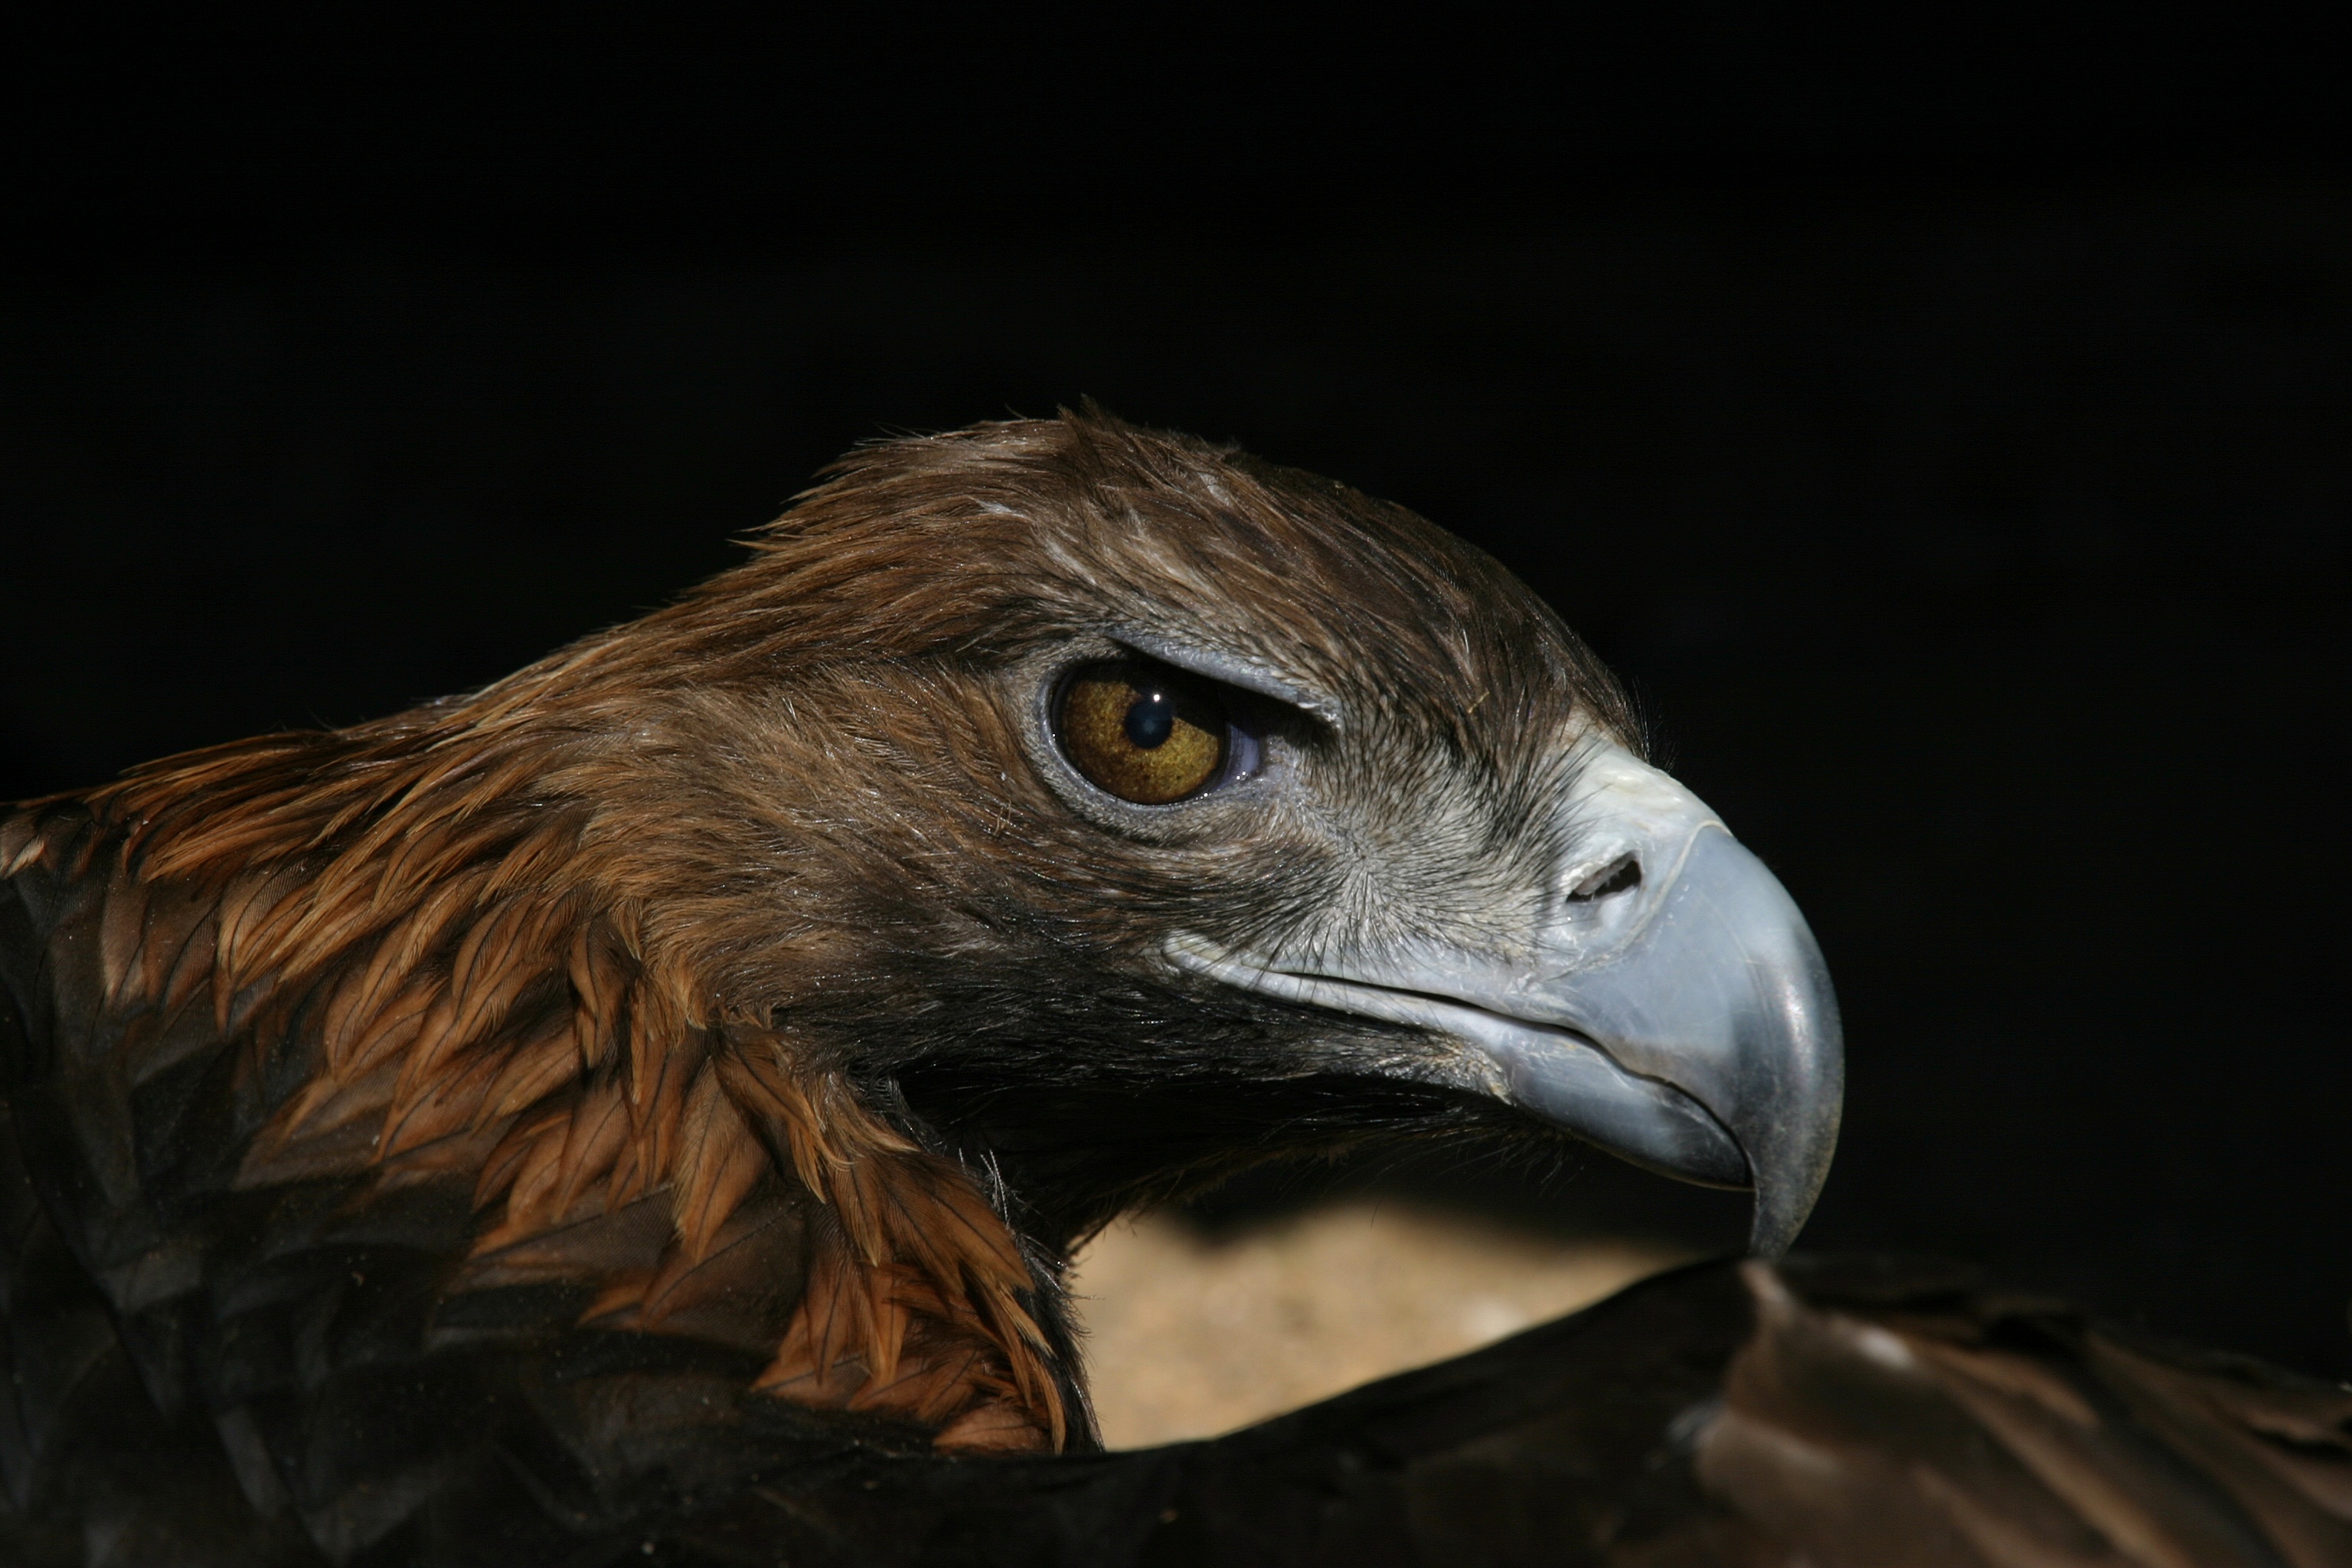
bird, wing, wildlife, beak, eagle, fauna, raptor, bird of prey, close up, vertebrate, vulture, adler, accipitriformes